Christchurch Airport

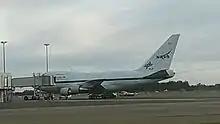
SOFIA 747 at the gate in Christchurch

Since the closure of RNZAF Base Wigram, the Royal New Zealand Air Force (RNZAF) always flies to Christchurch International Airport when visiting the city. There are regular RNZAF flights between Wellington, Ohakea, Auckland.